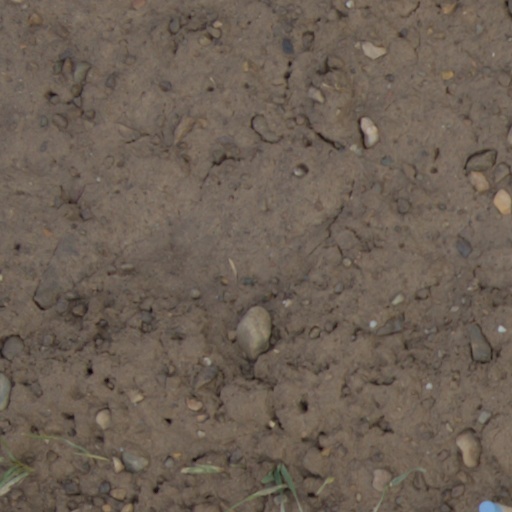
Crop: wheat